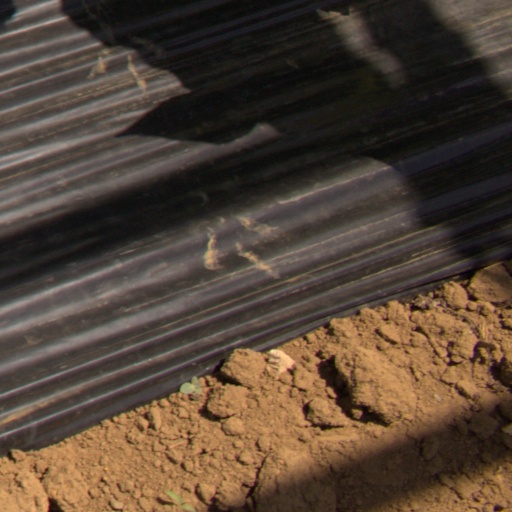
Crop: Jerusalem artichoke